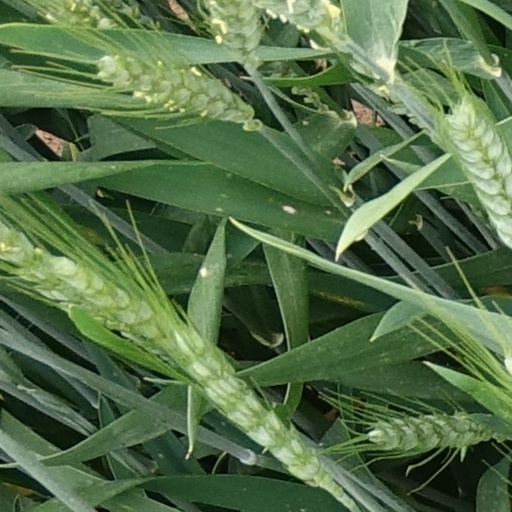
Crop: wheat